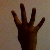
The image shows a hand gesture representing the number 4 in Indian Sign Language.